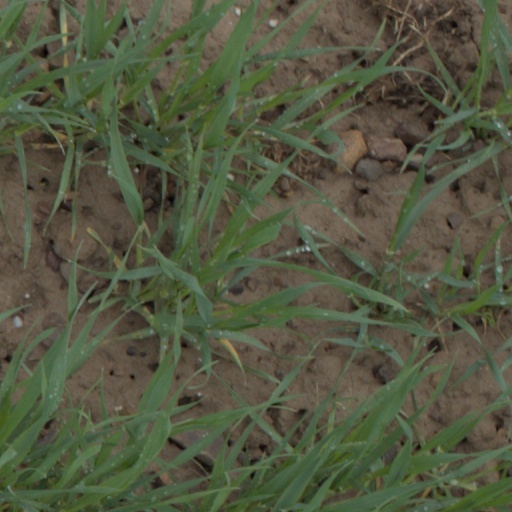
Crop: wheat